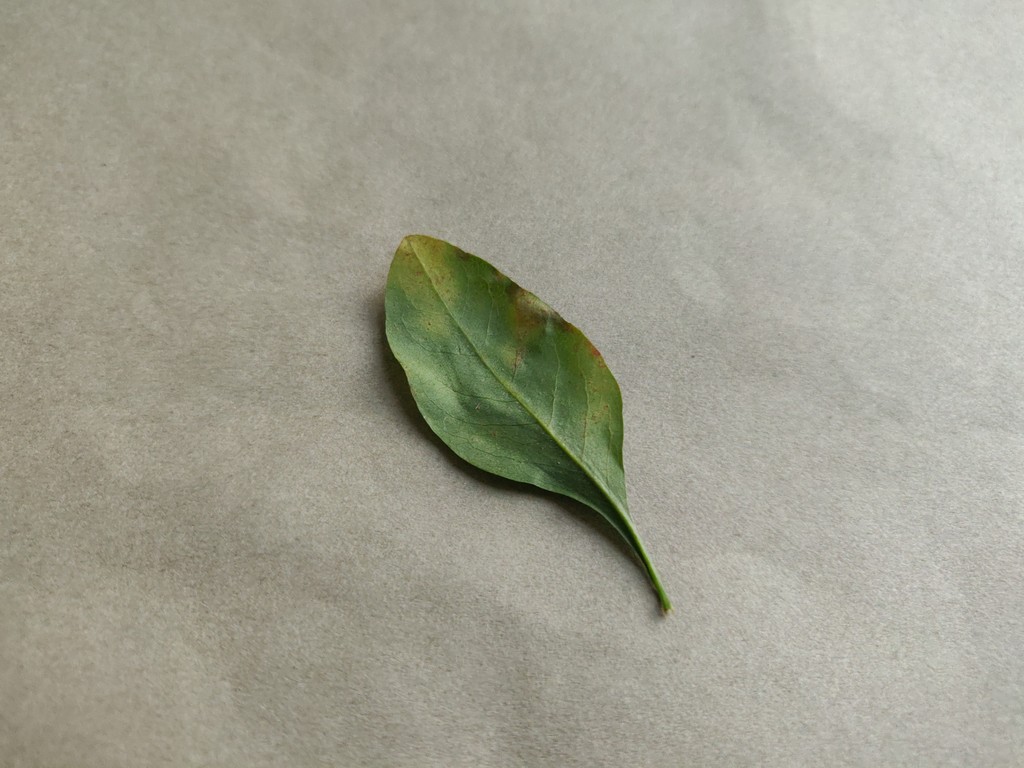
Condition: Unhealthy
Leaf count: single
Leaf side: back